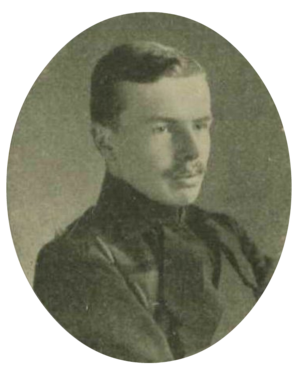
Percy Archer Clive, né le 13 mars 1873 et mort à Bucquoy le 5 avril 1918, est un militaire et homme politique britannique, tué au combat durant la Première Guerre mondiale.
Le Royaume-Uni de Grande-Bretagne et d'Irlande déclare la guerre à l'Empire allemand le 4 août 1914 à la suite de l'invasion de la Belgique par l'Allemagne, et participe ainsi durant quatre ans à la Première Guerre mondiale, dans le camp des Alliés et contre les empires centraux. Quelque 750 000 hommes britanniques sont tués à la guerre durant ce conflit.